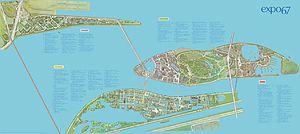
Le plan souvenir officiel est nettoyé et fusionné.
L'Expo 67 de Montréal est une Exposition universelle tenue en 1967 sur le thème de « Terre des Hommes ». Ces grandes expositions se tiennent depuis le milieu du XIXᵉ siècle et servent à mettre en valeur les réalisations technologiques et industrielles des pays hôtes.